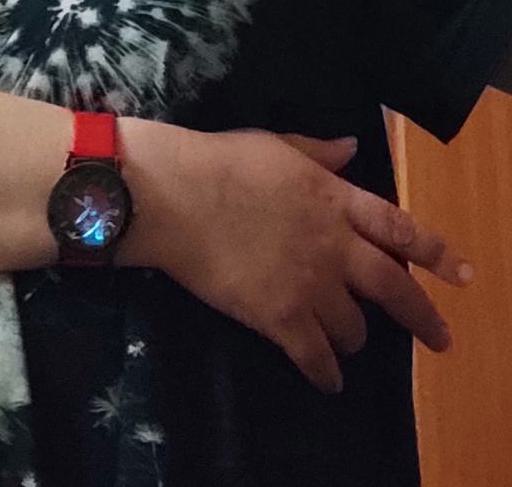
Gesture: no_gesture